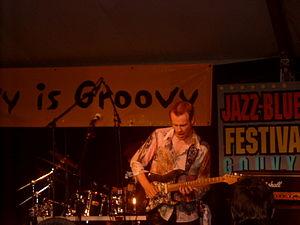
Le chanteur/guitariste Joe Gooch du groupe Rock Ten Years After au Jazz &amp
Le Jazz & Blues Festival de Gouvy est un évènement musical de renommée internationale qui se tient chaque premier week-end d'août à Gouvy, en Belgique depuis le 5 août 1978.